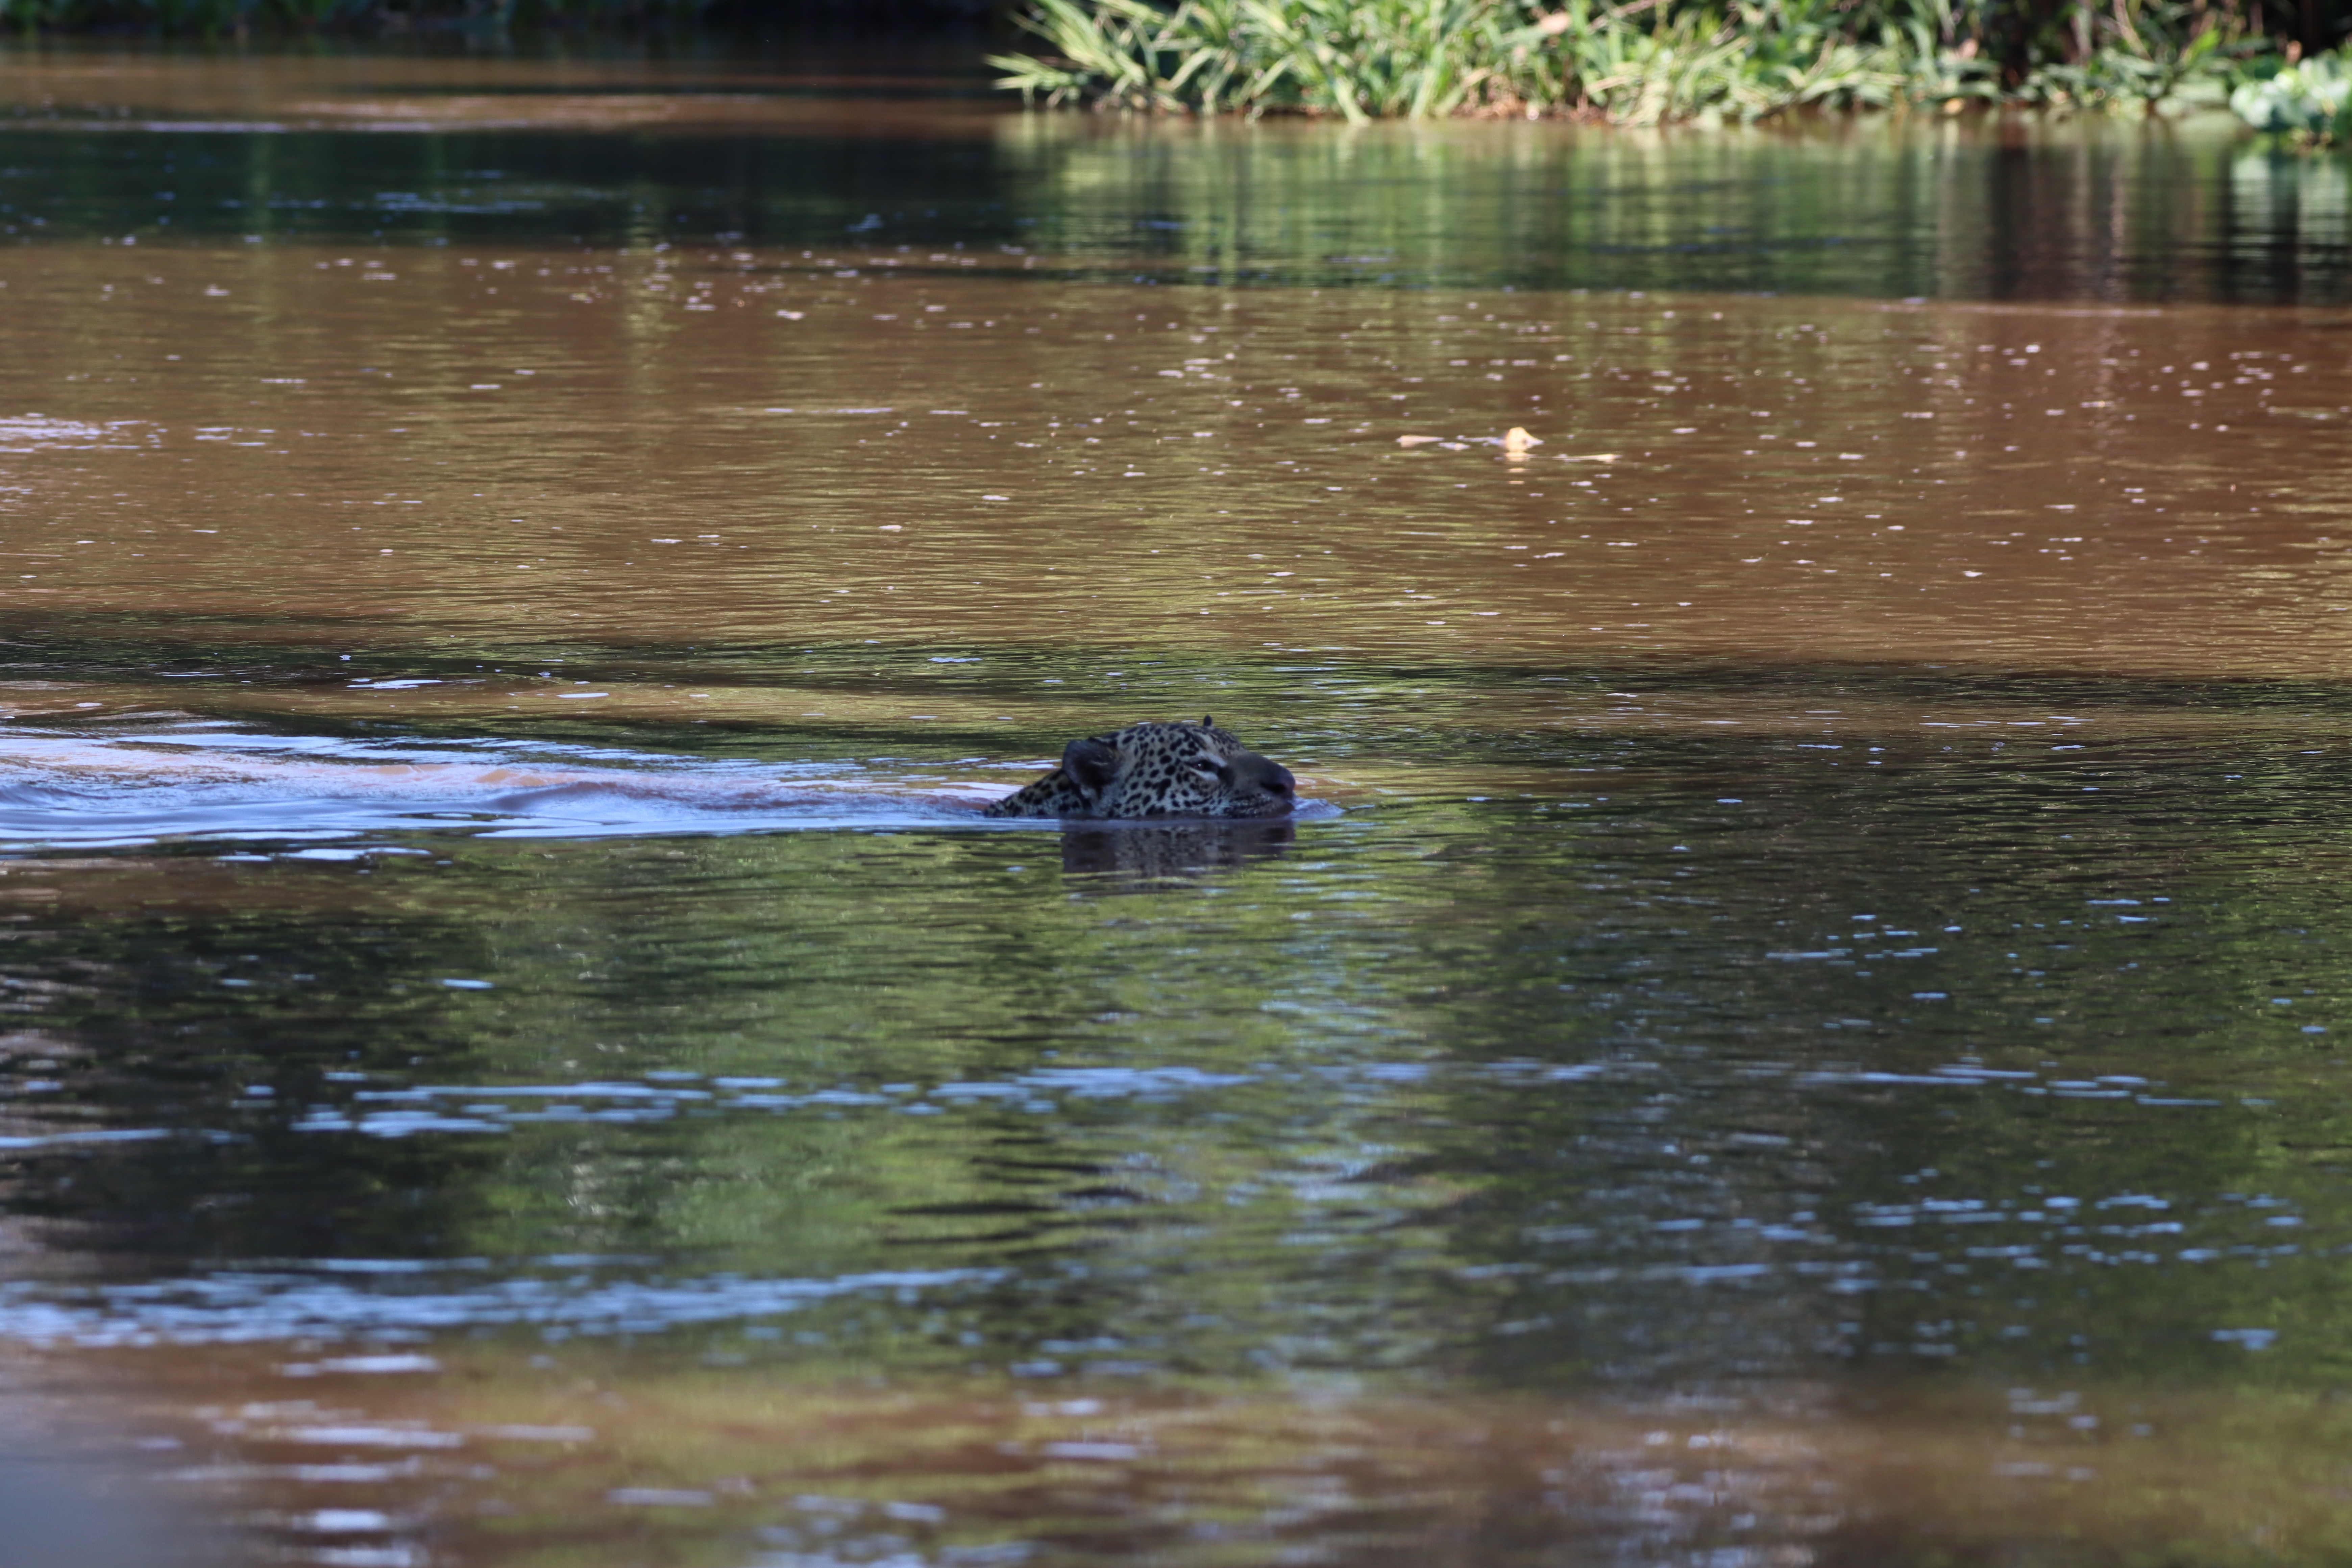
Jaguar: Marcela